Tim Fasano

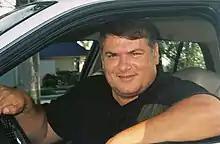
Tim in his cab

Tim Fasano (September 13, 1956 – November 14, 2019) was an American Bigfoot hunter, blogger, author, and taxicab driver who was written about in various publications, including the "Tampa Bay Times", "The Palm Beach Post", and "U.S. News & World Report".